The Case of the Lucky Legs

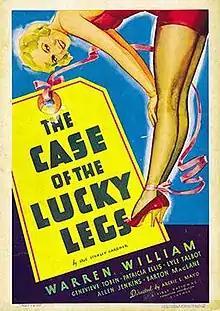
Theatrical release poster

The Case of the Lucky Legs is a 1935 mystery film, the third in a series of Perry Mason films starring Warren William as the famed lawyer.